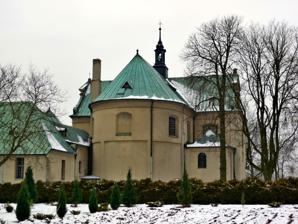
Building: St. Anthony's Church, Łódź-Łagiewniki
Country: Poland
Year built: 1723
St. Anthony of Padua Church Parish church of St. Anthony in winter Religion Affiliation Roman Catholic District Archdiocese of Łódź Year consecrated May 1726 Status Parish church, sanctuary Location Location Okólna St. 185, Łódź-Łagiewniki, Poland Geographic coordinates 51°50′47″N 19°28′18″E / 51.84639°N 19.47167°E / 51.84639; 19.47167 Architecture Style Baroque Completed 1723 Wikimedia Commons has media related to Saint Anthony of Padua church in Łódź-Łagiewniki . St. Anthony of Padua Church in Łódź-Łagiewniki - Baroque Franciscan parish church, built in the first half of the 18th century, located in Łódź-Łagiewniki (central Poland). Since 1946 it belongs - along with the monastery - to the historic buildings of Łódź. History and nowadays The church of St. Anthony of Padua was built between 1701 and 1723. It was consecrated on 16 May 1726, by Primate Teodor Potocki, Archbishop of Gniezno. For the next decades, the Franciscan church served as a center of worship for the local Catholics, especially for the pilgrims. In January 1902, when the new parish was created in Łagiewniki, under the pastoral care of the local Franciscans, the church of St. Anthony of Padua become a parish church. Nowadays, the Franciscan church is known as one of the oldest Baroque buildings in Łódź, and not only as a place of prayer. Every summer musical concerts are organized here, and many young couples decide to arrange a wedding ceremony here. Architecture of the church The Baroque church was built on a plan of the sign of the Latin cross. The facade of the church is two storied. Inside the church there are many valuable elements: main altar (Baroque) of St. Anthony of Padua, chapel of blessed Raphael Chyliński with his coffin, side altars (renovated), Baroque wooden ambo with St. Francis of Assisi painting, etc. Also, there are some valuable paintings and chasubles in the sacristy of the church. Small photo gallery Main altar of St. Anthony church in Łódź View from the west side (facade) of the church The chapel of blessed Raphael Chylinski Source materials Piotr Mielczarek OFMConv., Łagiewniki - kościół i klasztor Franciszkanów (in Polish). Wydawnictwo Ojców Franciszkanów, Niepokalanów, 1995, ISBN 83-86412-15-1 Łódź-Łagiewniki location, St. Anthony of Padua Church, etc. (website in English) The history of the sanctuary and the church of St. Anthony in Łódź-Łagiewniki (website in Polish) This article about a Roman Catholic church building in Poland is a stub . You can help Wikipedia by expanding it . v t e